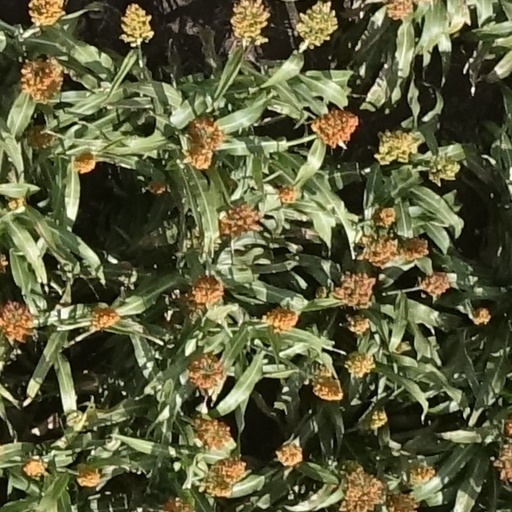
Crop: sorghum